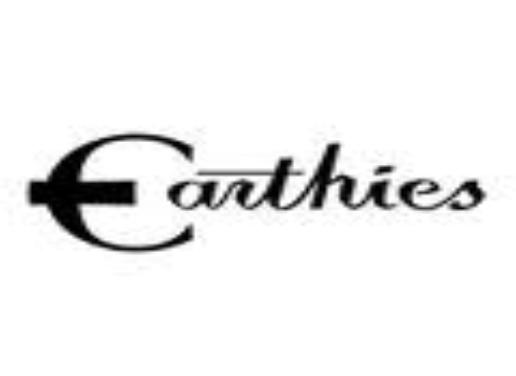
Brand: Earthies
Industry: Clothes